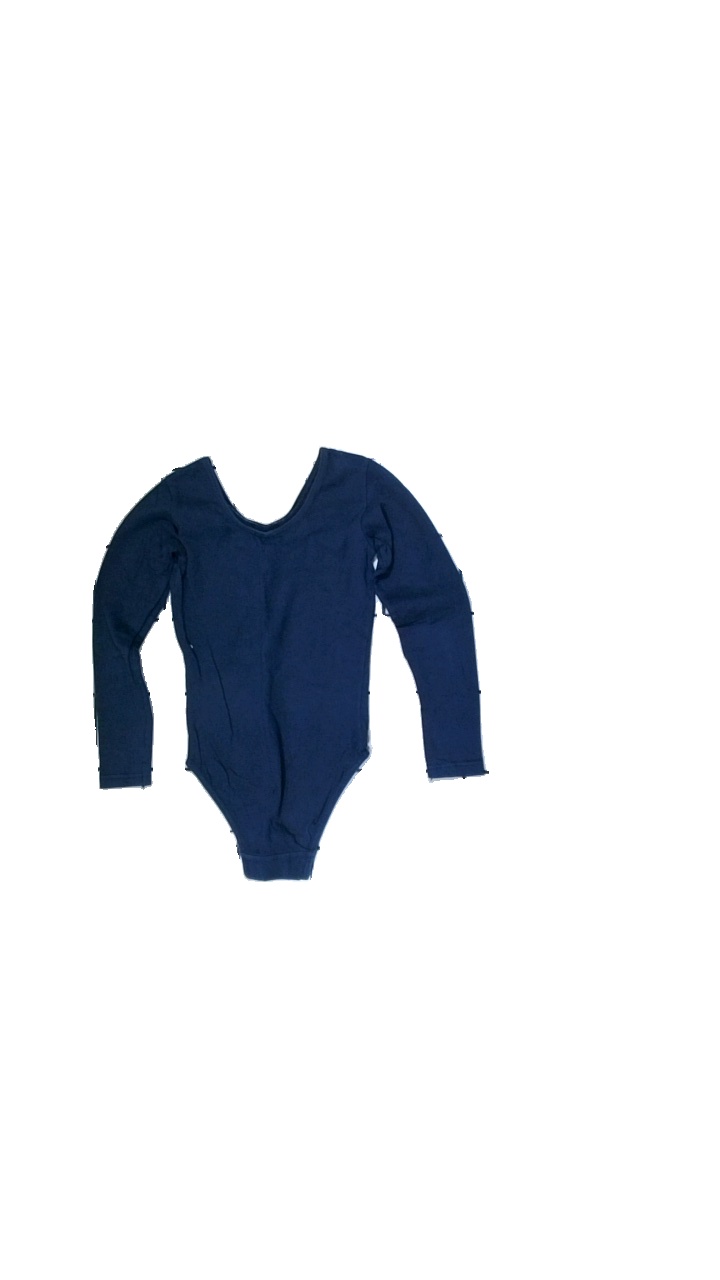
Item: Top (Children)
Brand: Missing
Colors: Blue
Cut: Tight
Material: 100% cotton
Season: All
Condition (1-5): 2
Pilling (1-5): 3
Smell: Minor
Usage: Export
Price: <50